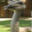
Label: bird